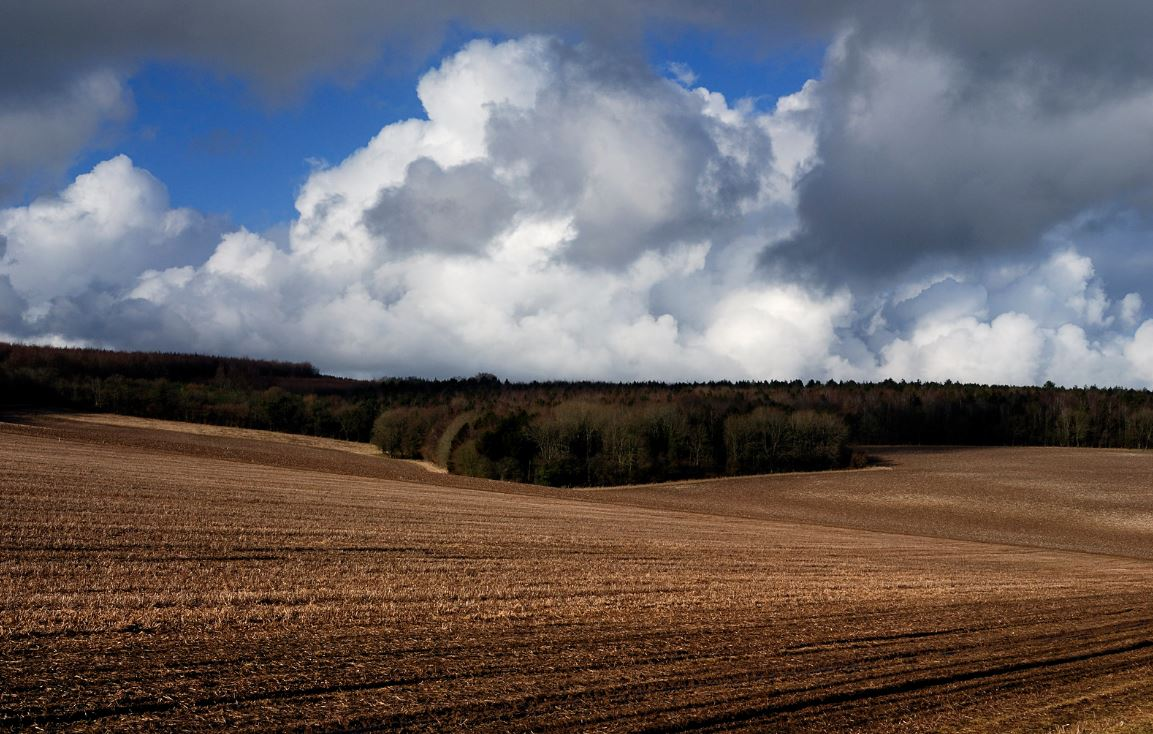
Fire: no
Smoke: no